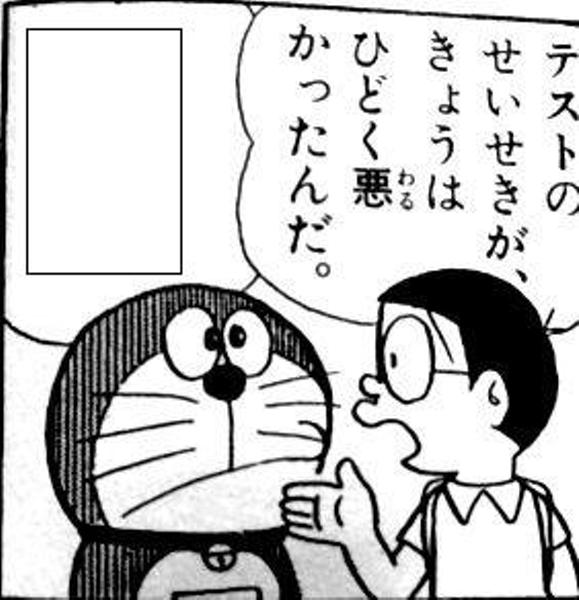
回答: どうりでセリフからもどんどん漢字が減ってるよ